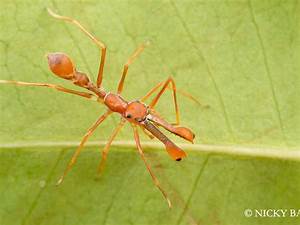
Label: ragno